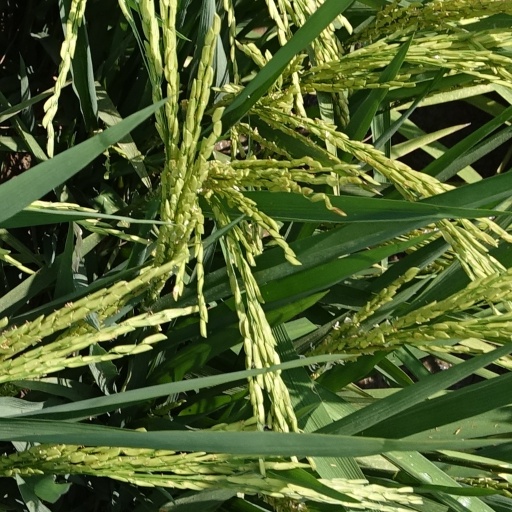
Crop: rice